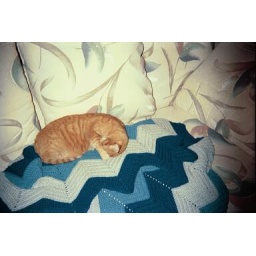
Mystic curled up in a ball on th couch